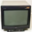
Label: television